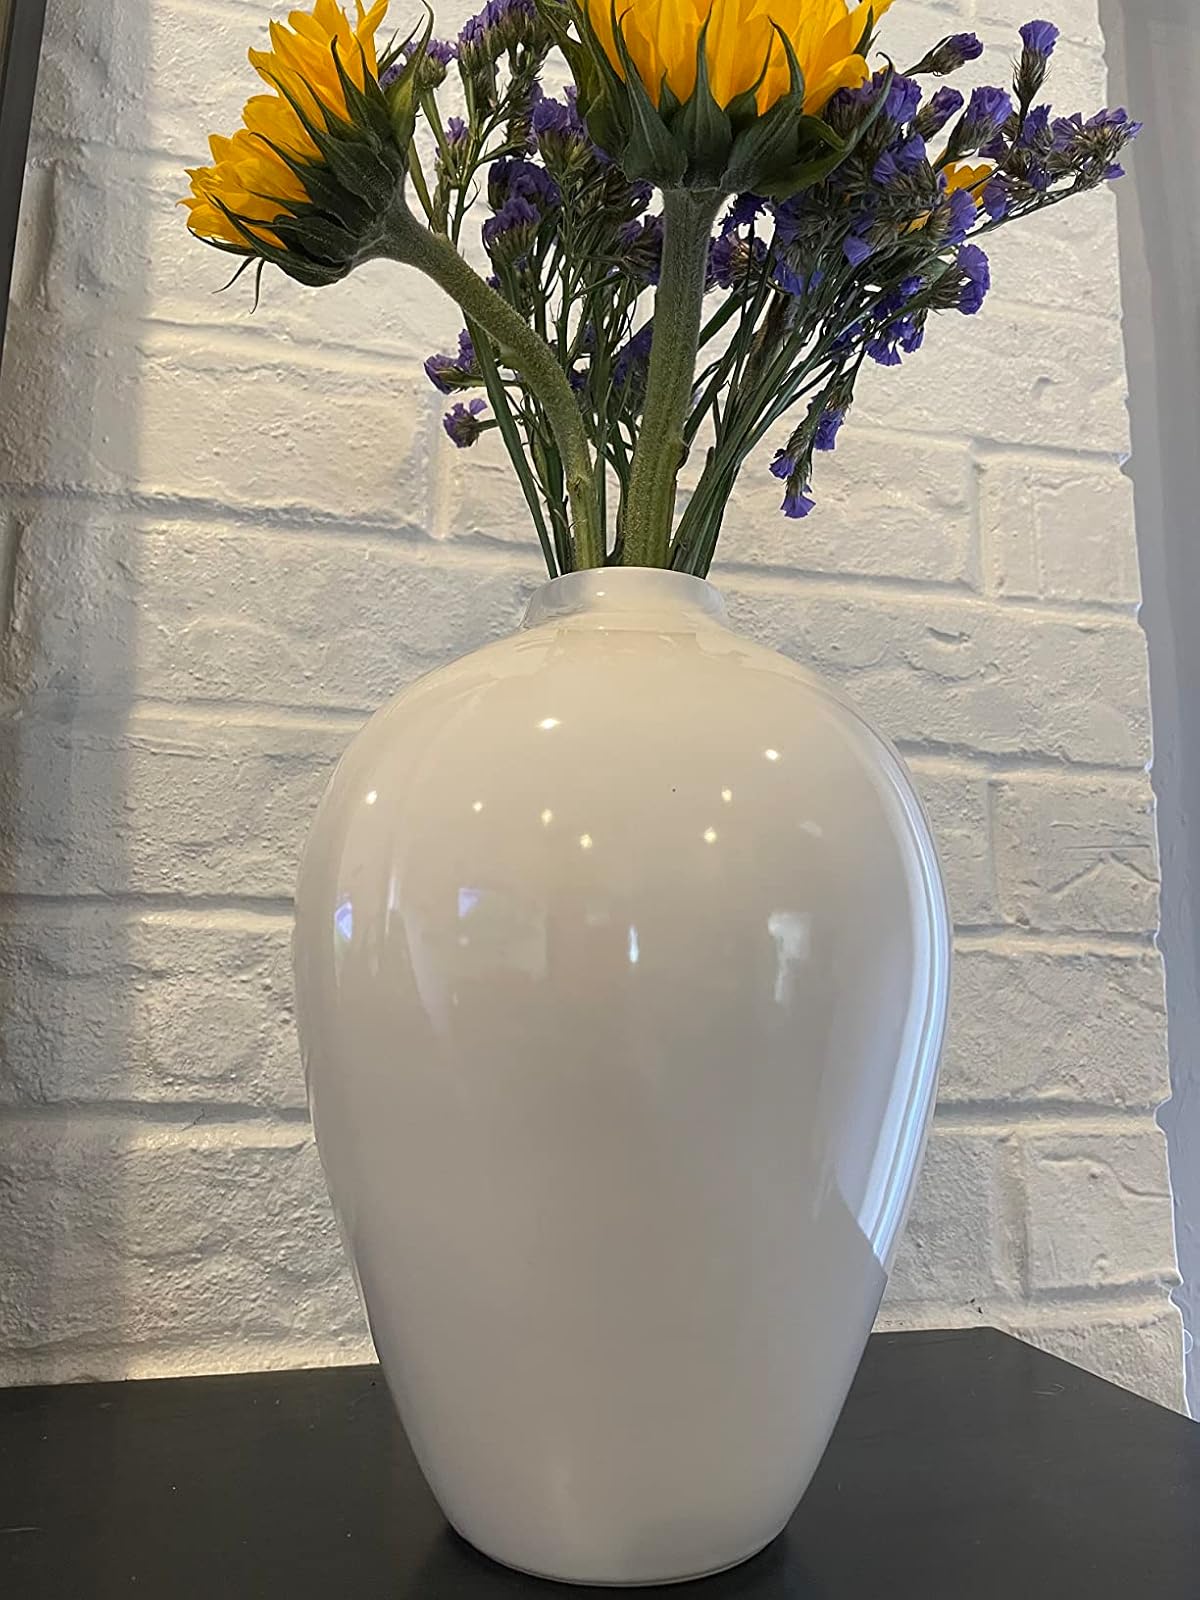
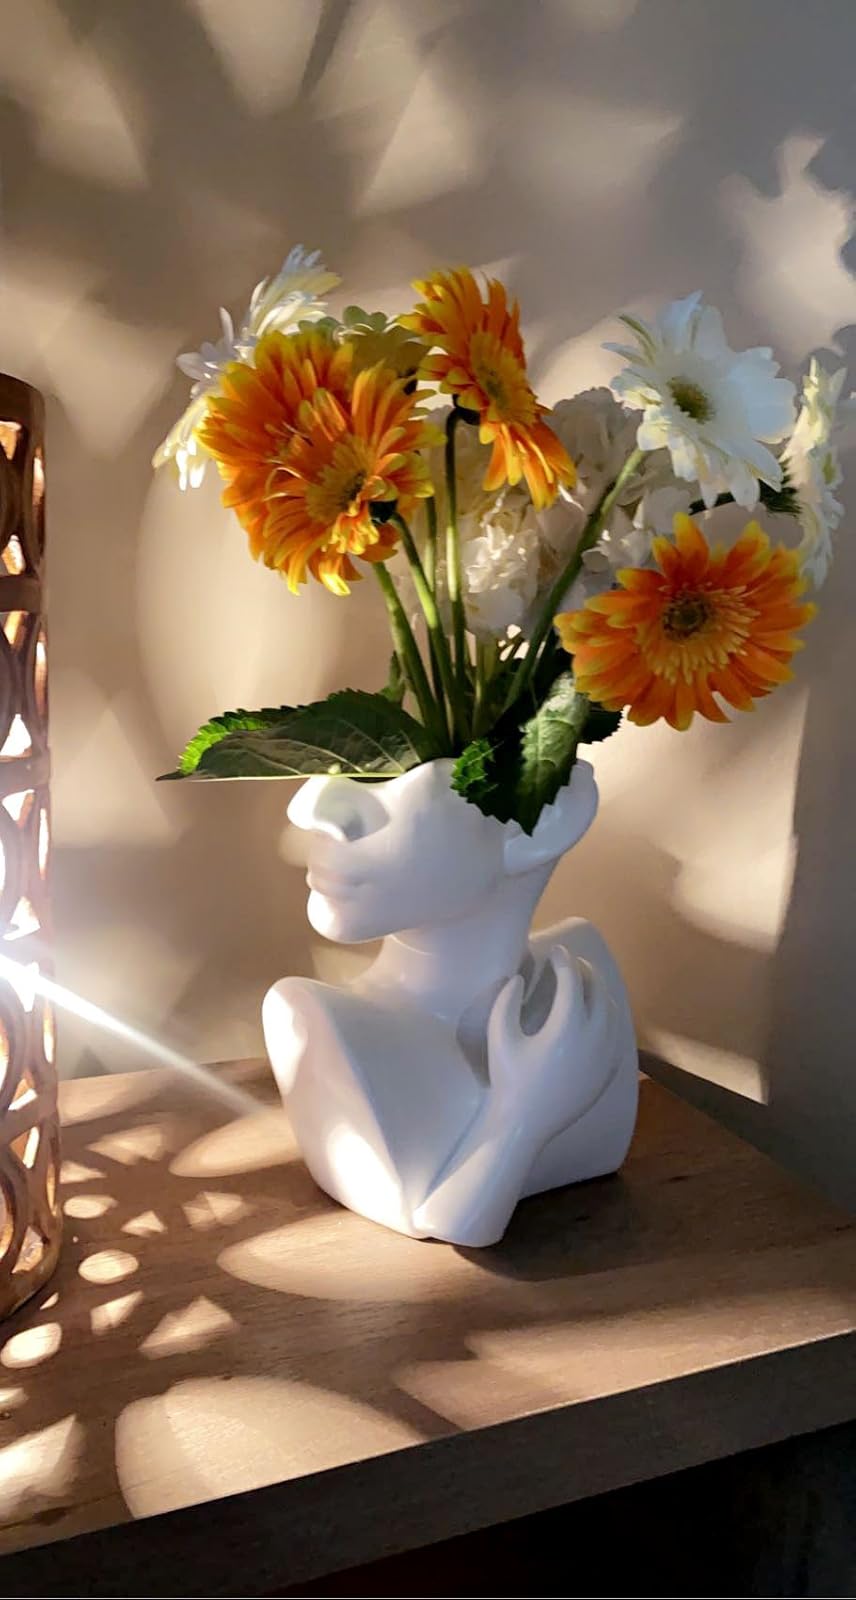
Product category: vase
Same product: no